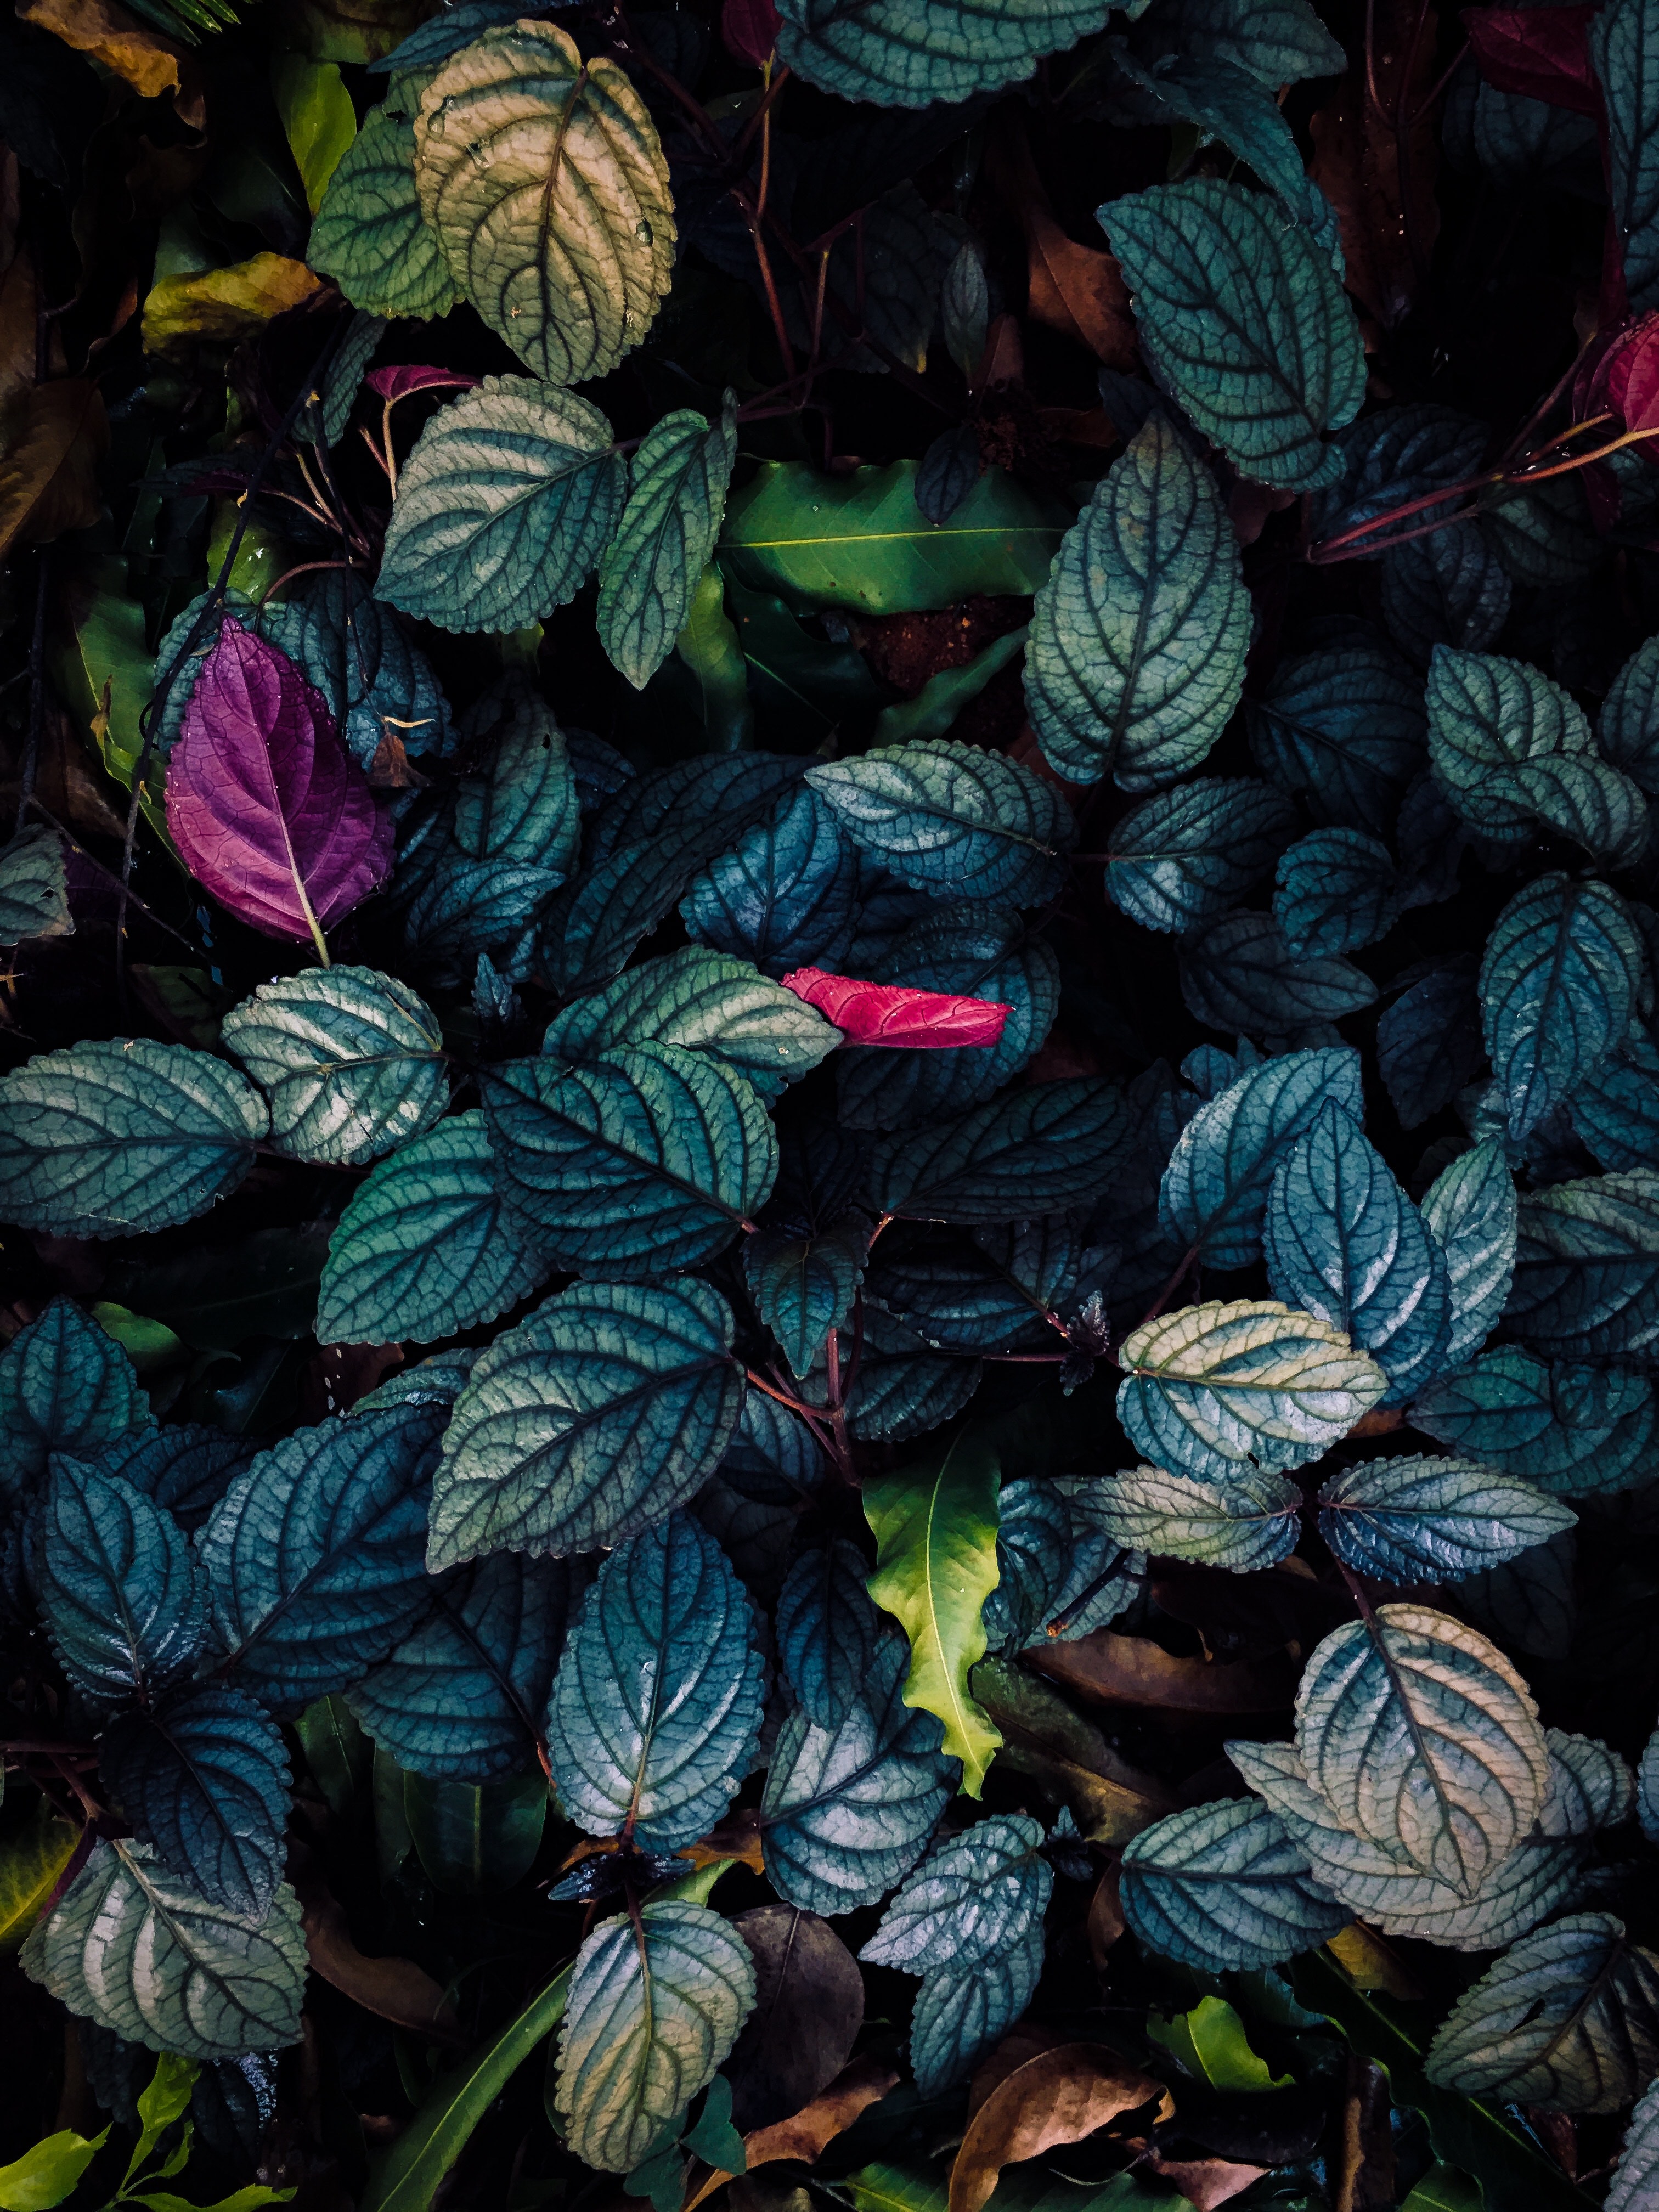
leaf, plant, flower, botany, textile, arrowroot family, pattern, groundcover, illustration